Luis Walter Alvarez

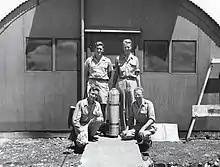
Alvarez (top right) on Tinian island with Harold Agnew (top left), Lawrence H. Johnston (bottom left) and Bernard Waldman (bottom right)

As a result of his radar work and the few months spent with Fermi, Alvarez arrived at Los Alamos in the spring of 1944, later than many of his contemporaries. The work on the "Little Boy" (a uranium bomb) was far along so Alvarez became involved in the design of the "Fat Man" (a plutonium bomb). The technique used for uranium, that of forcing the two sub-critical masses together using a type of gun, would not work with plutonium because the high level of background spontaneous neutrons would cause fissions as soon as the two parts approached each other, so heat and expansion would force the system apart before much energy has been released. It was decided to use a nearly critical sphere of plutonium and compress it quickly by explosives into a much smaller and denser core, a technical challenge at the time.